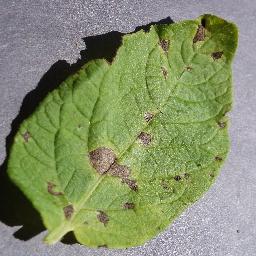
Label: Potato___Early_blight